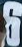
Number: 6